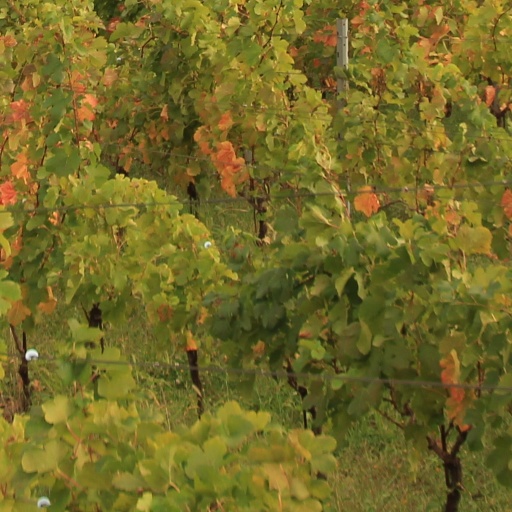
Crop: grape